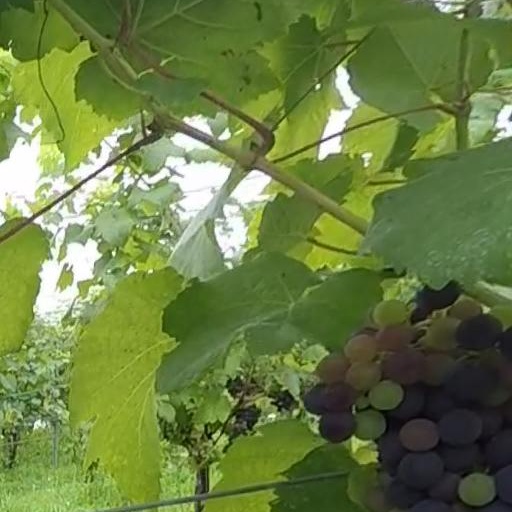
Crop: grape